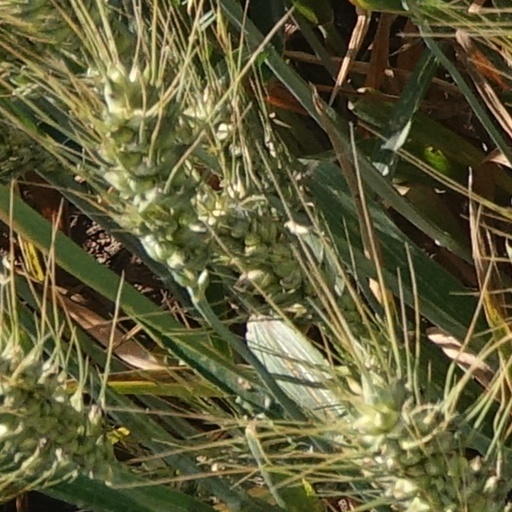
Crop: wheat